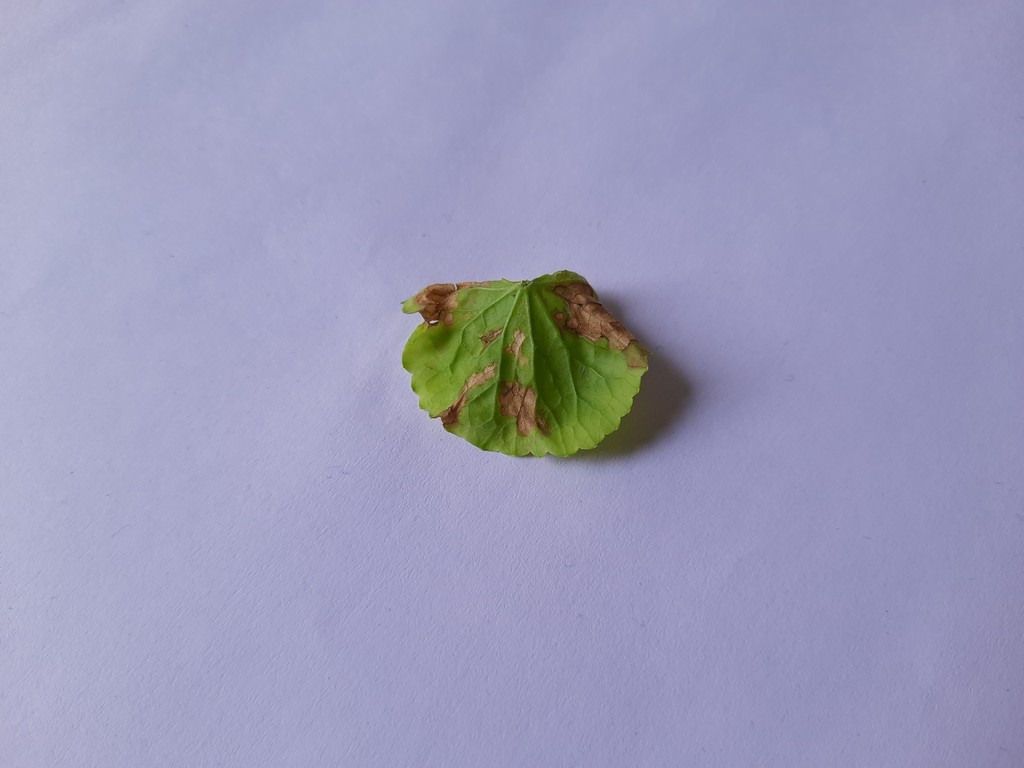
Label: Unhealthy